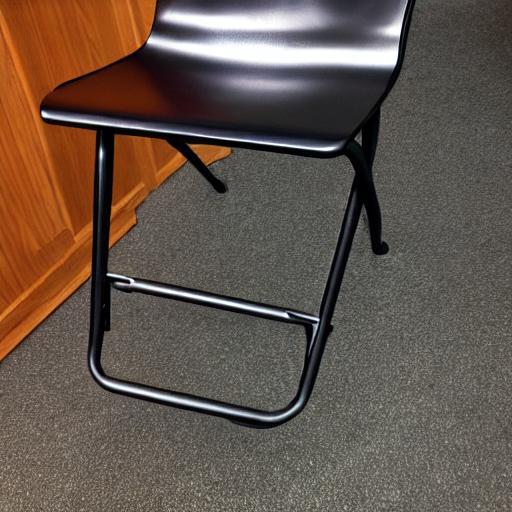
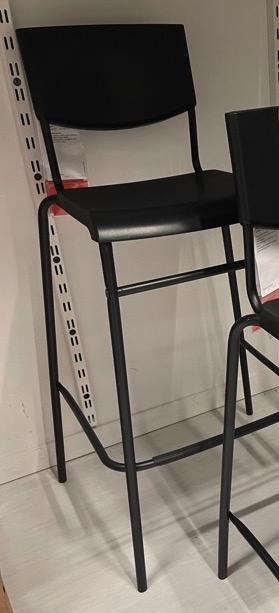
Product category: stool
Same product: no